Macromidia donaldi

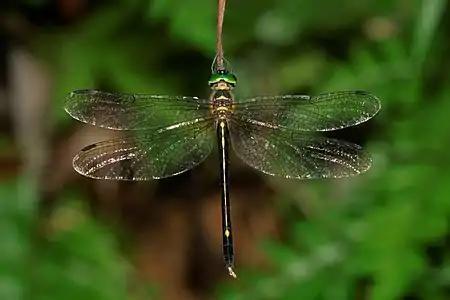
Female

Macromidia donaldi is a species of dragonfly in the family Synthemistidae. It is known only from the Western Ghats of India and from Sri Lanka.